2023 Japan Series

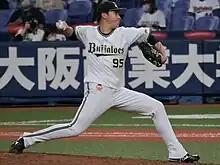
Kohei Azuma gave up one run in six innings in his Game 3 win.

Singer Sayaka Yamamoto performed the Japanese national anthem, "Kimigayo", before Game 3. The Hanshin Tigers Junior Team threw out the ceremonial first pitch. Kohei Azuma started for Orix and Masashi Ito started for Hanshin.